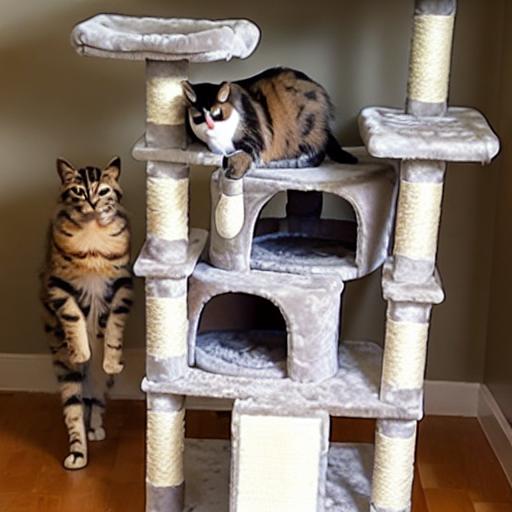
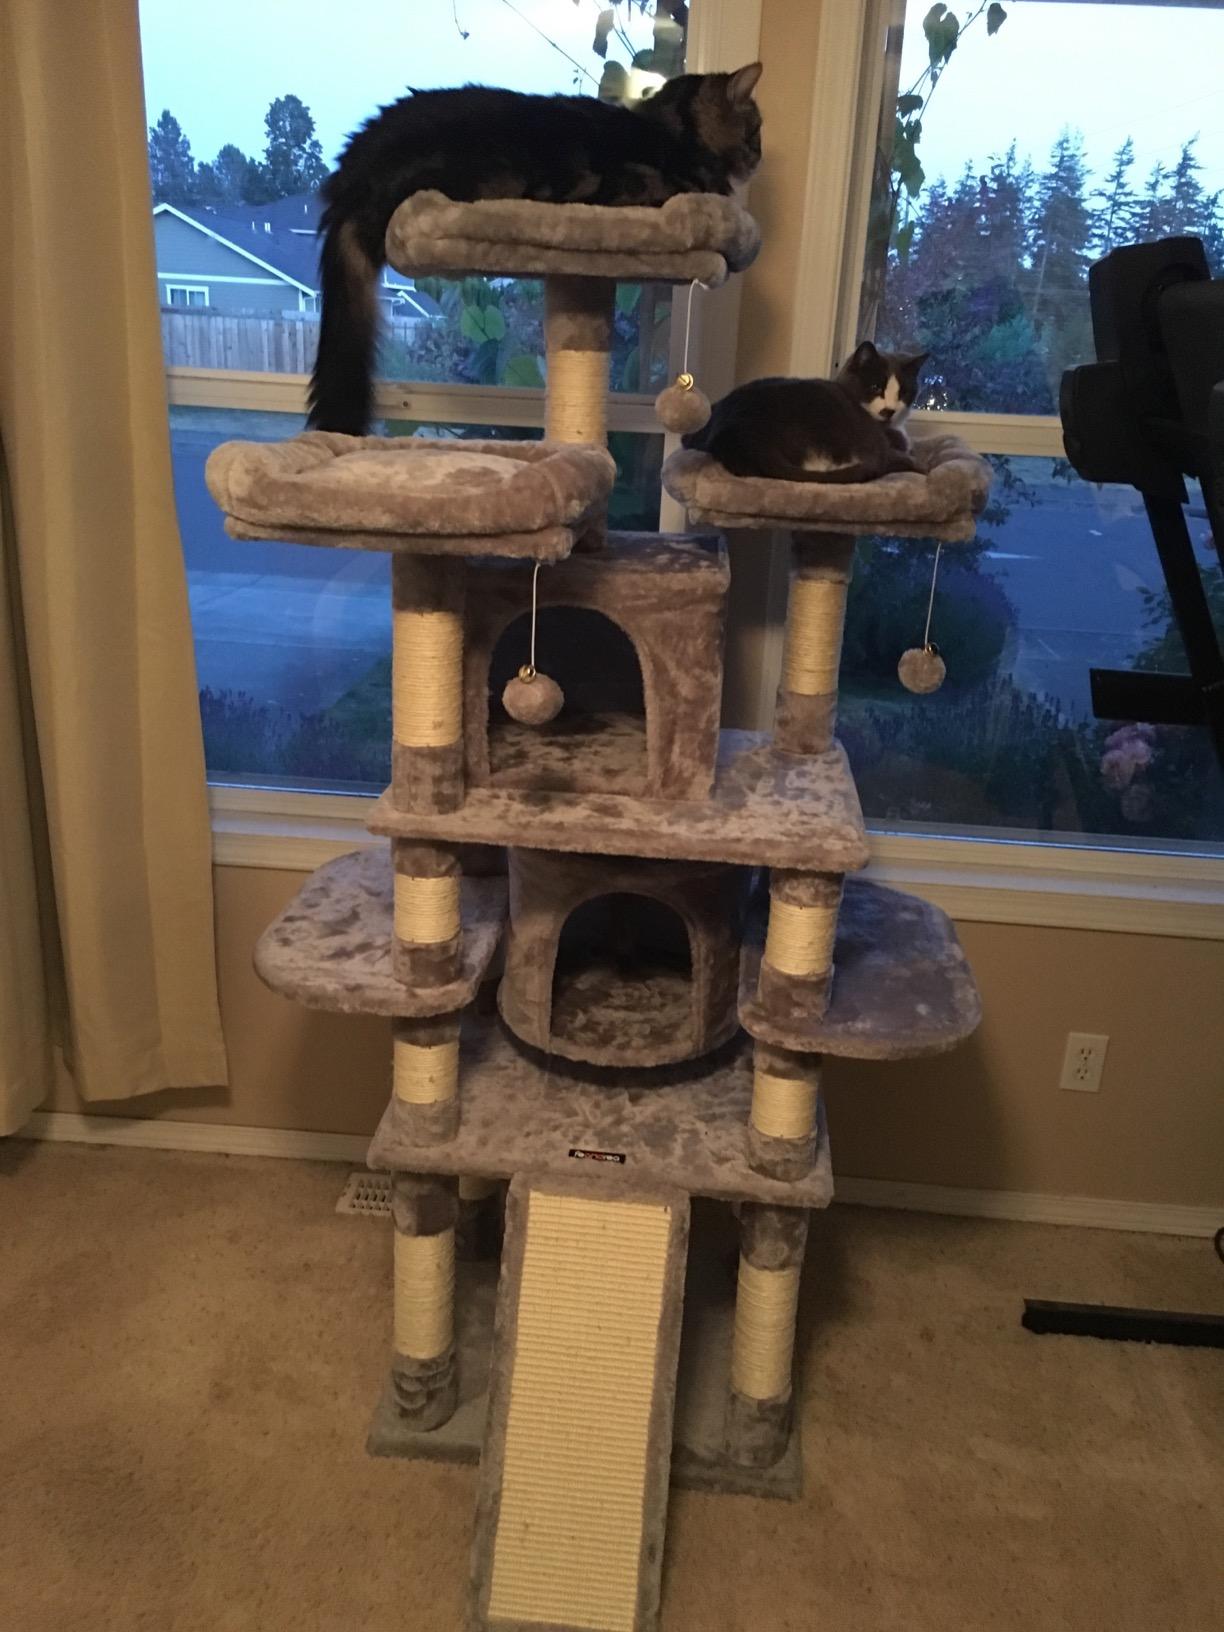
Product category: items_cat tree
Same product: no